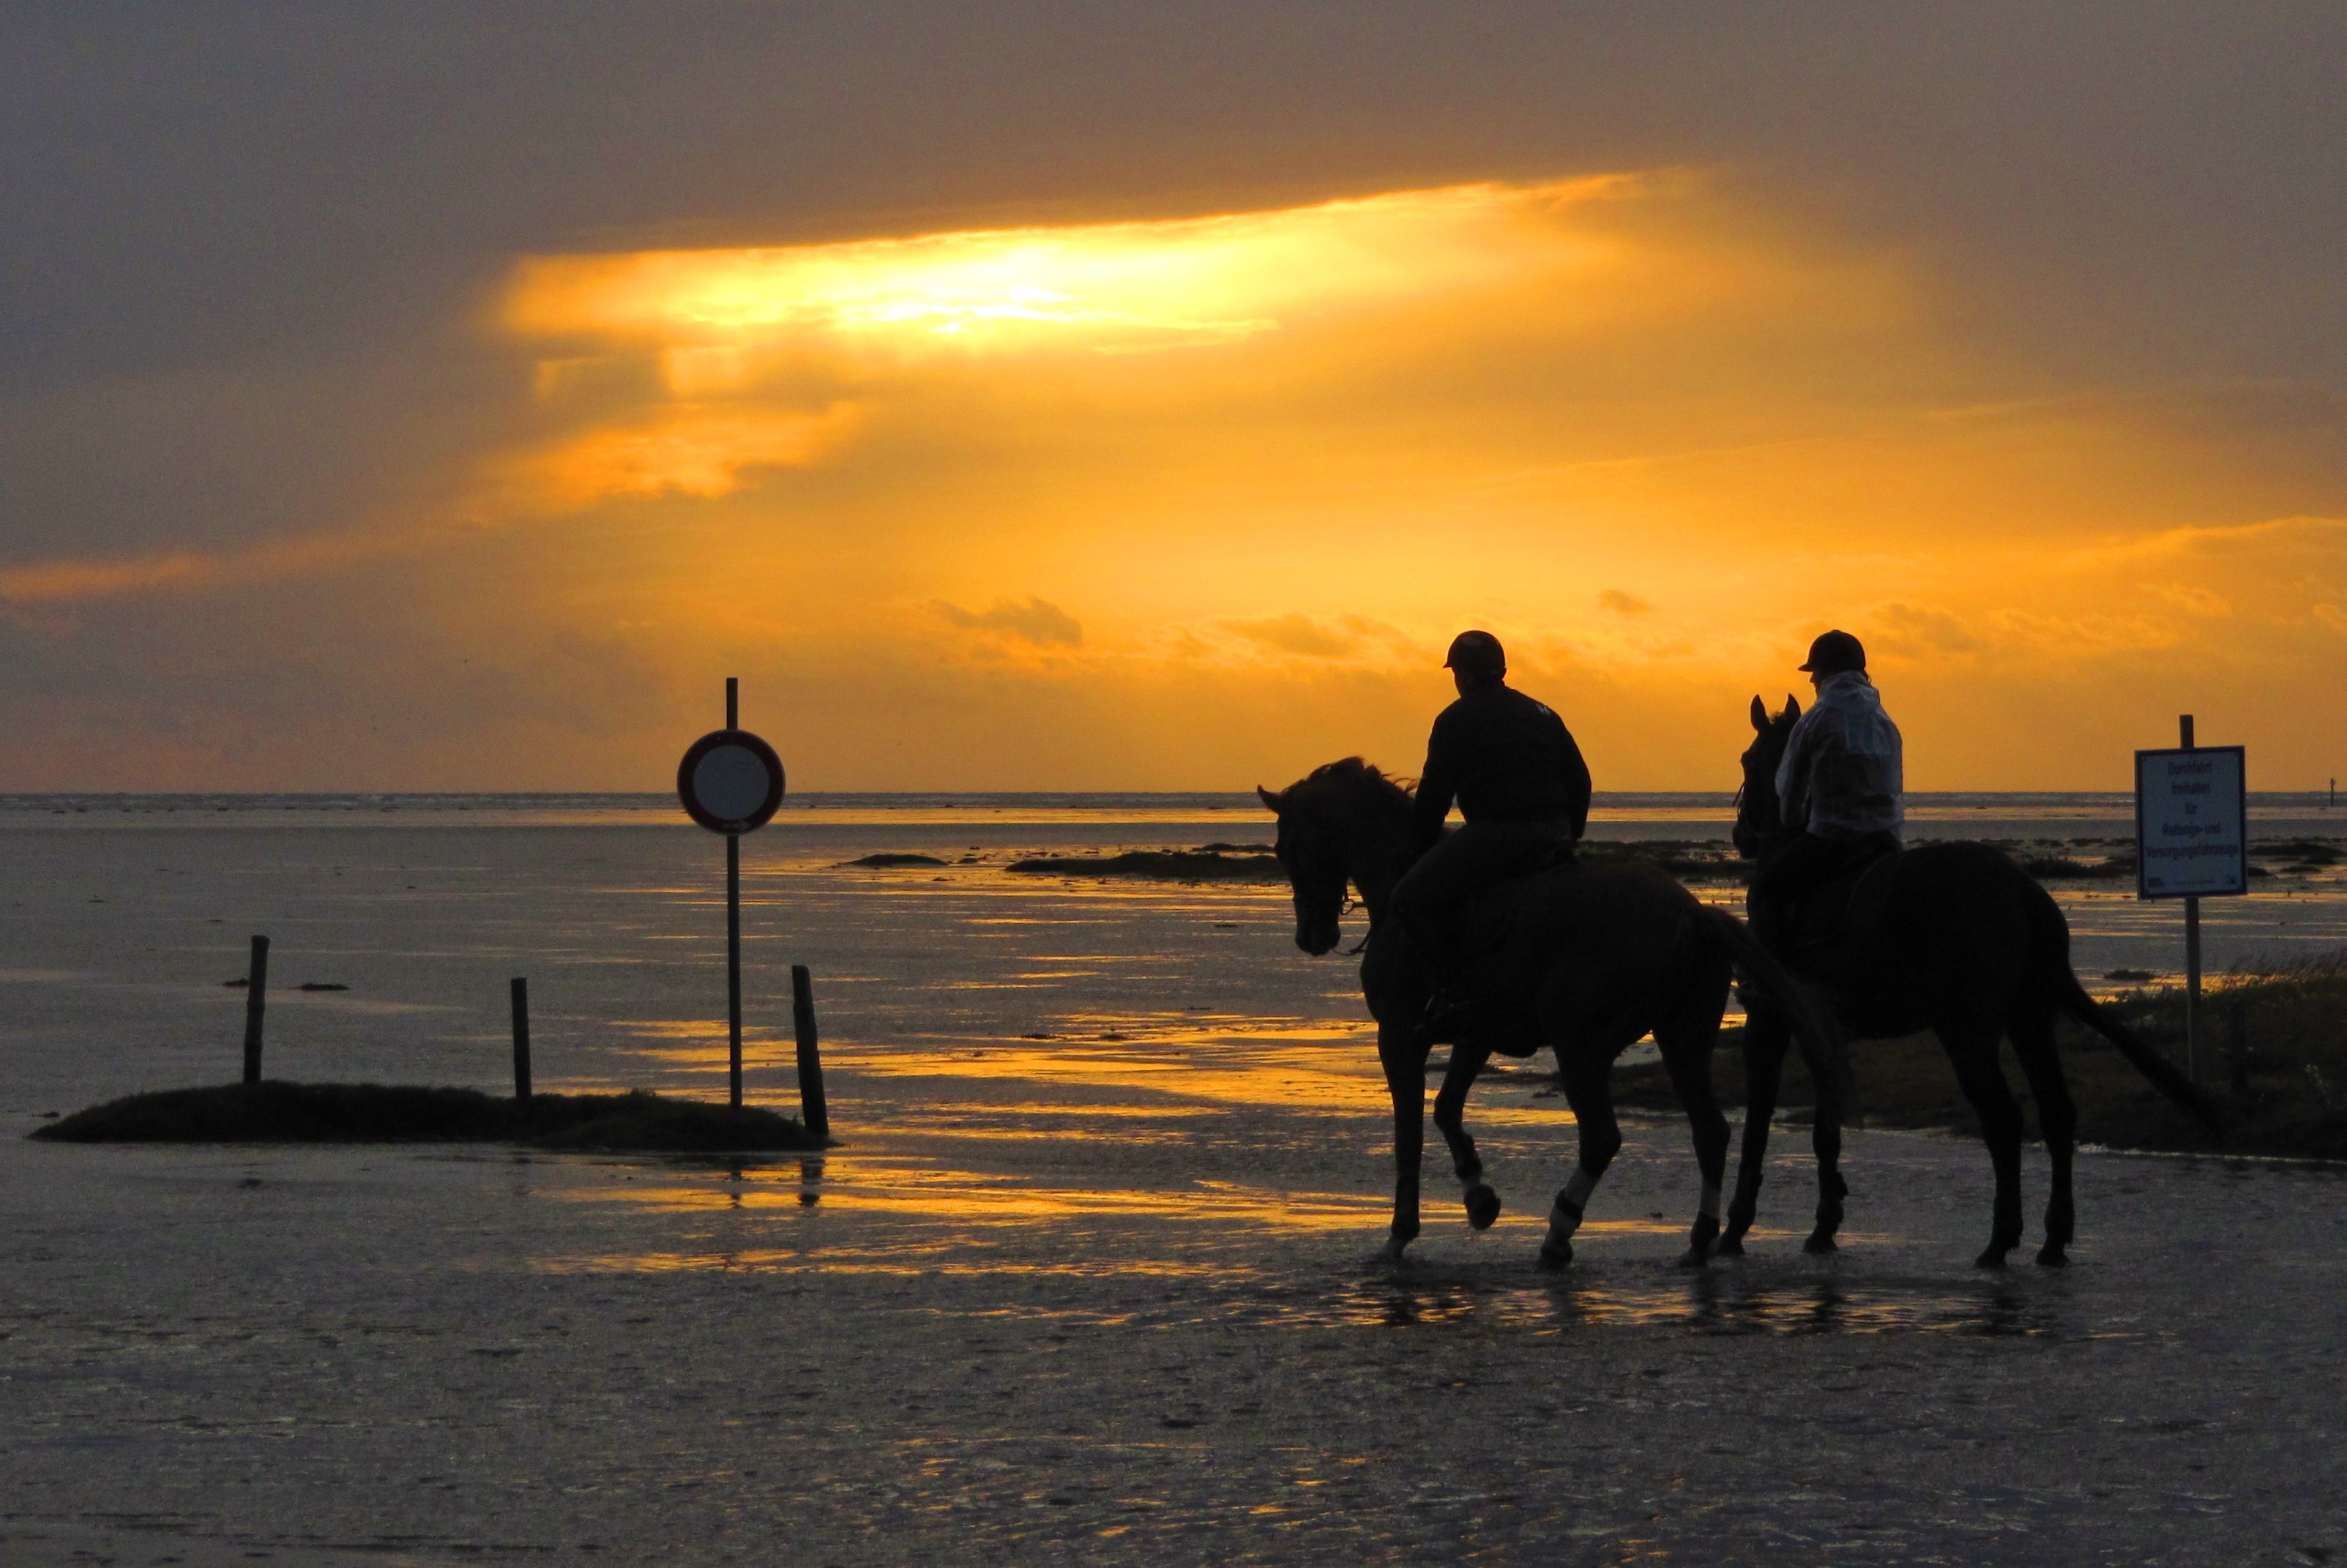
beach, sea, coast, ocean, horizon, silhouette, sunrise, sunset, morning, dawn, dusk, evening, ride, horses, north sea, reiter, nordfriesland, dike